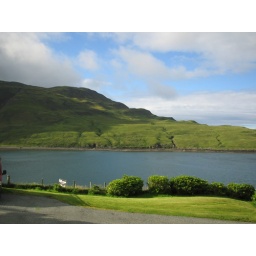
view of the sea from the window of the house in skye